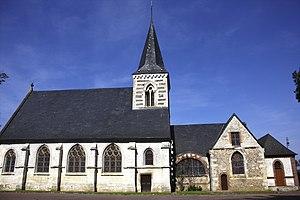
Eglise de Bouville This building is inscrit au titre des Monuments Historiques. It is indexed in the Base Mérimée, a database of architectural heritage maintained by the French Ministry of Culture,
Bouville est une commune française située dans le département de la Seine-Maritime en région Normandie.